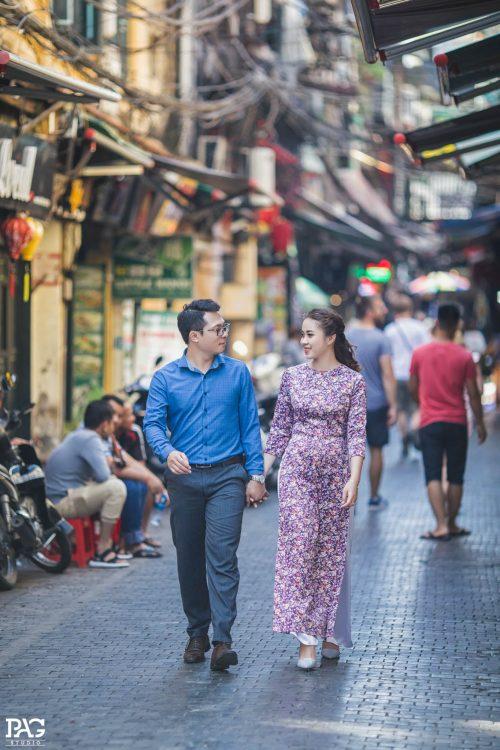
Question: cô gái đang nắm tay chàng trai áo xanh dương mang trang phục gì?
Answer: mang áo dài